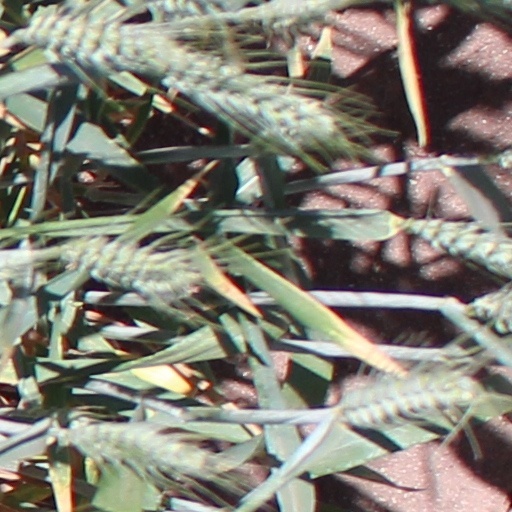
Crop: wheat